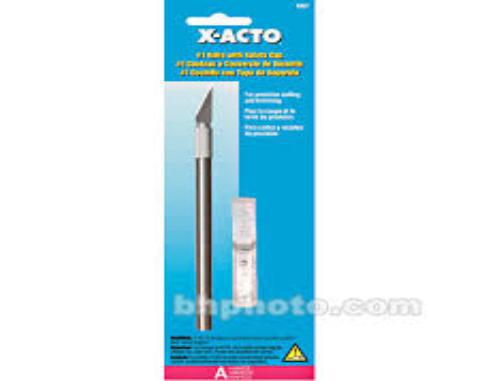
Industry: Necessities